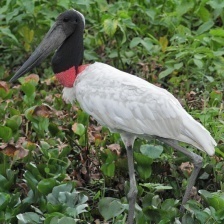
Species: JABIRU
Scientific name: JABIRU MYCTERIA
ImageNet parent category: white_stork